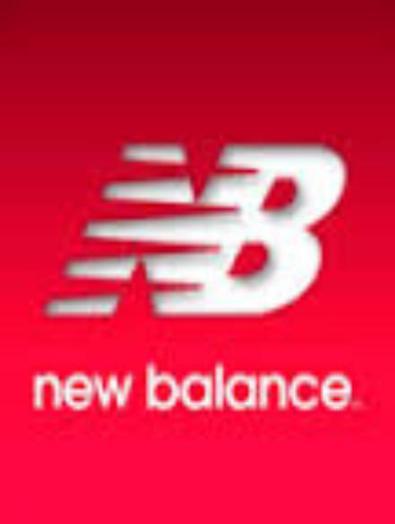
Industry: Clothes